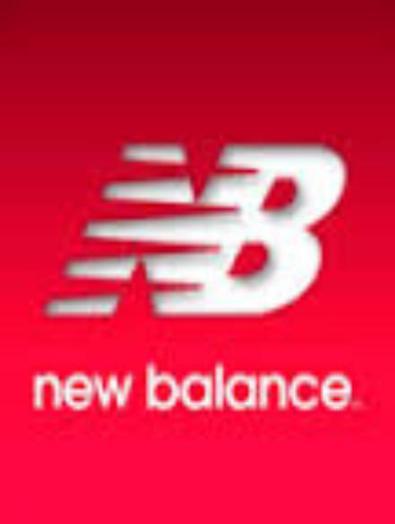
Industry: Clothes